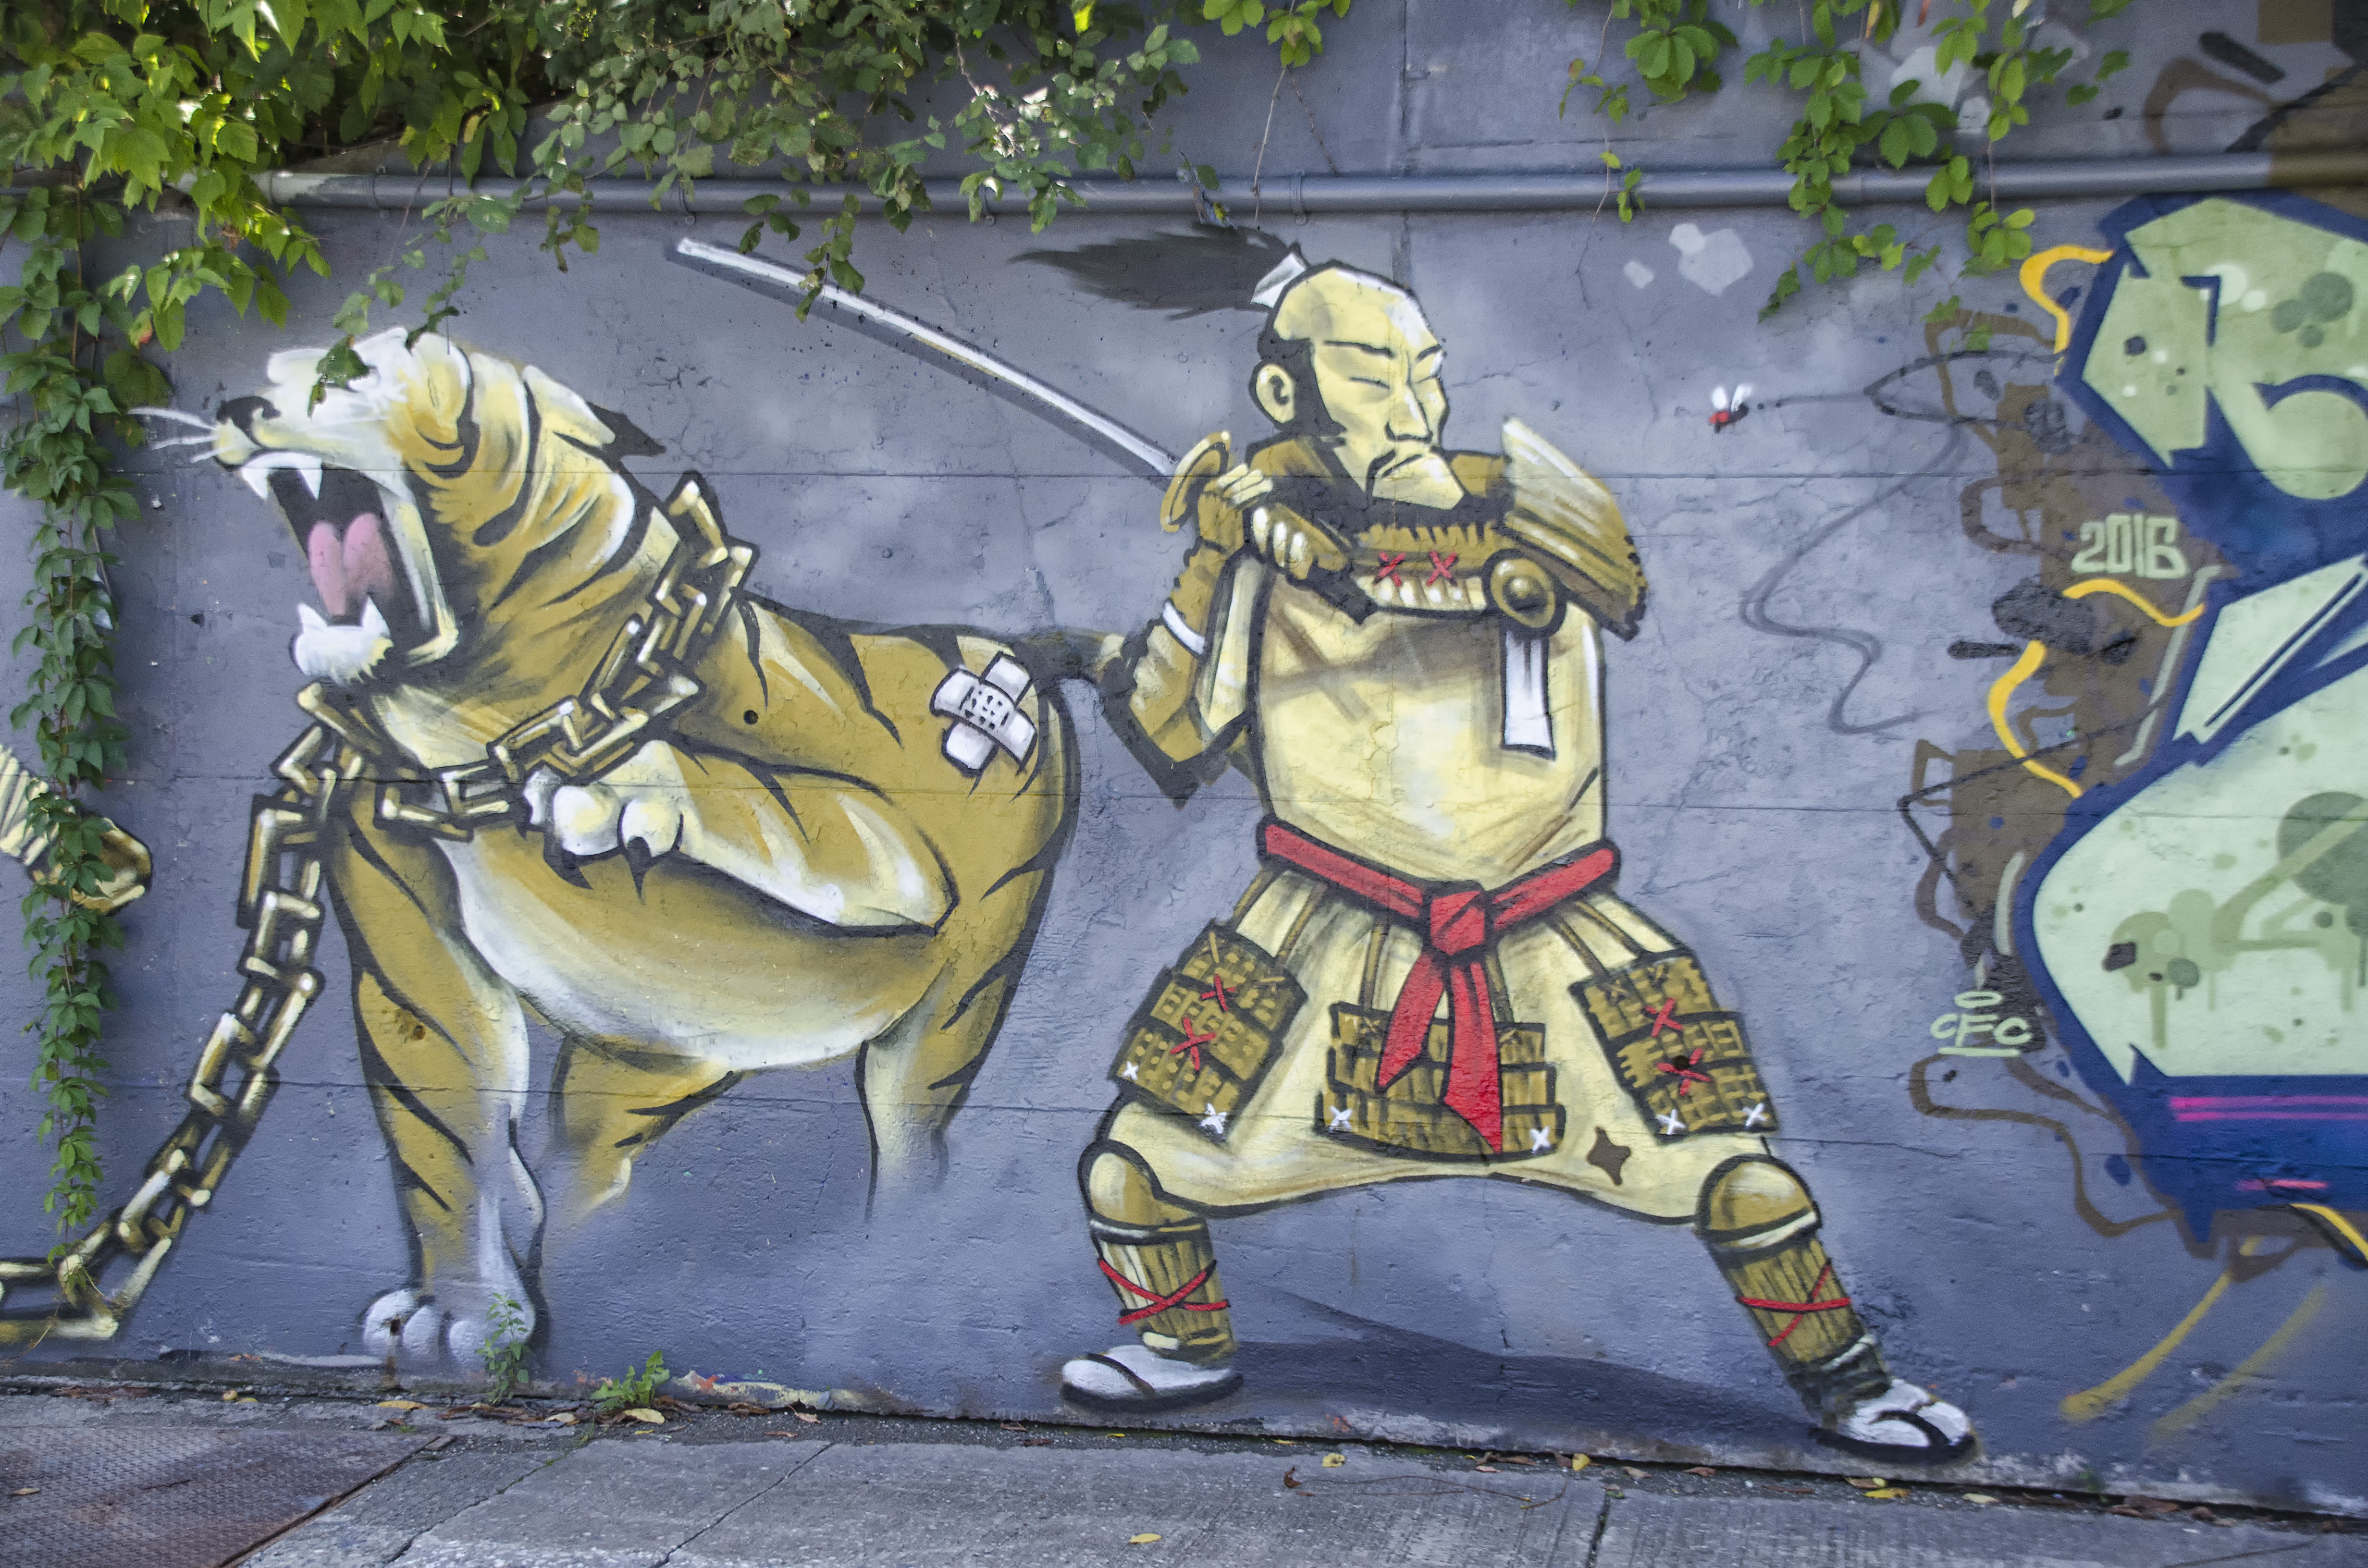
graffiti, street art, art, canada, mural, quebec, sherbrooke